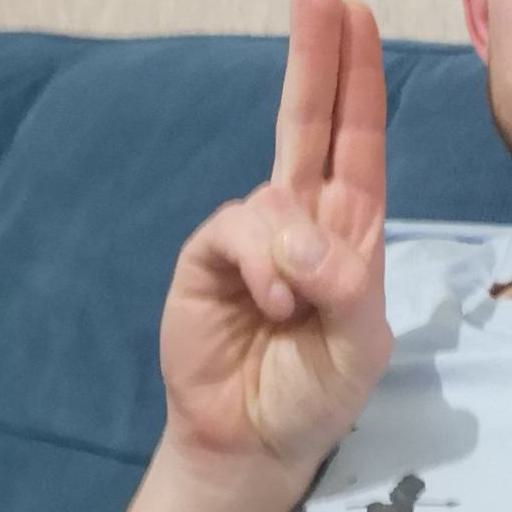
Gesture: two_up